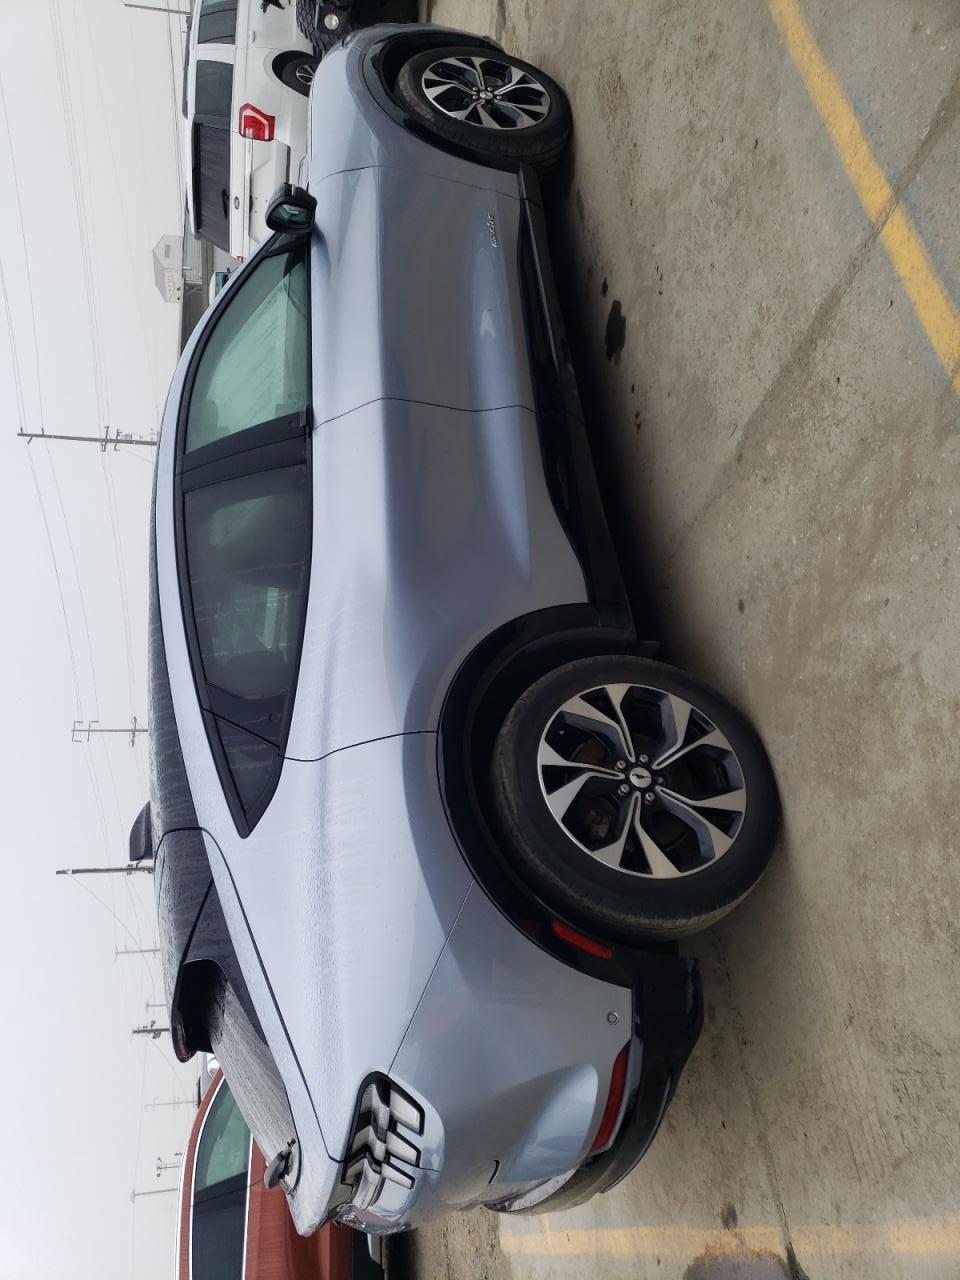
Aucun dommage détecté.
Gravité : aucun